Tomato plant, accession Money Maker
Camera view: tilt-top (135 deg); turntable rotation: 180 degrees
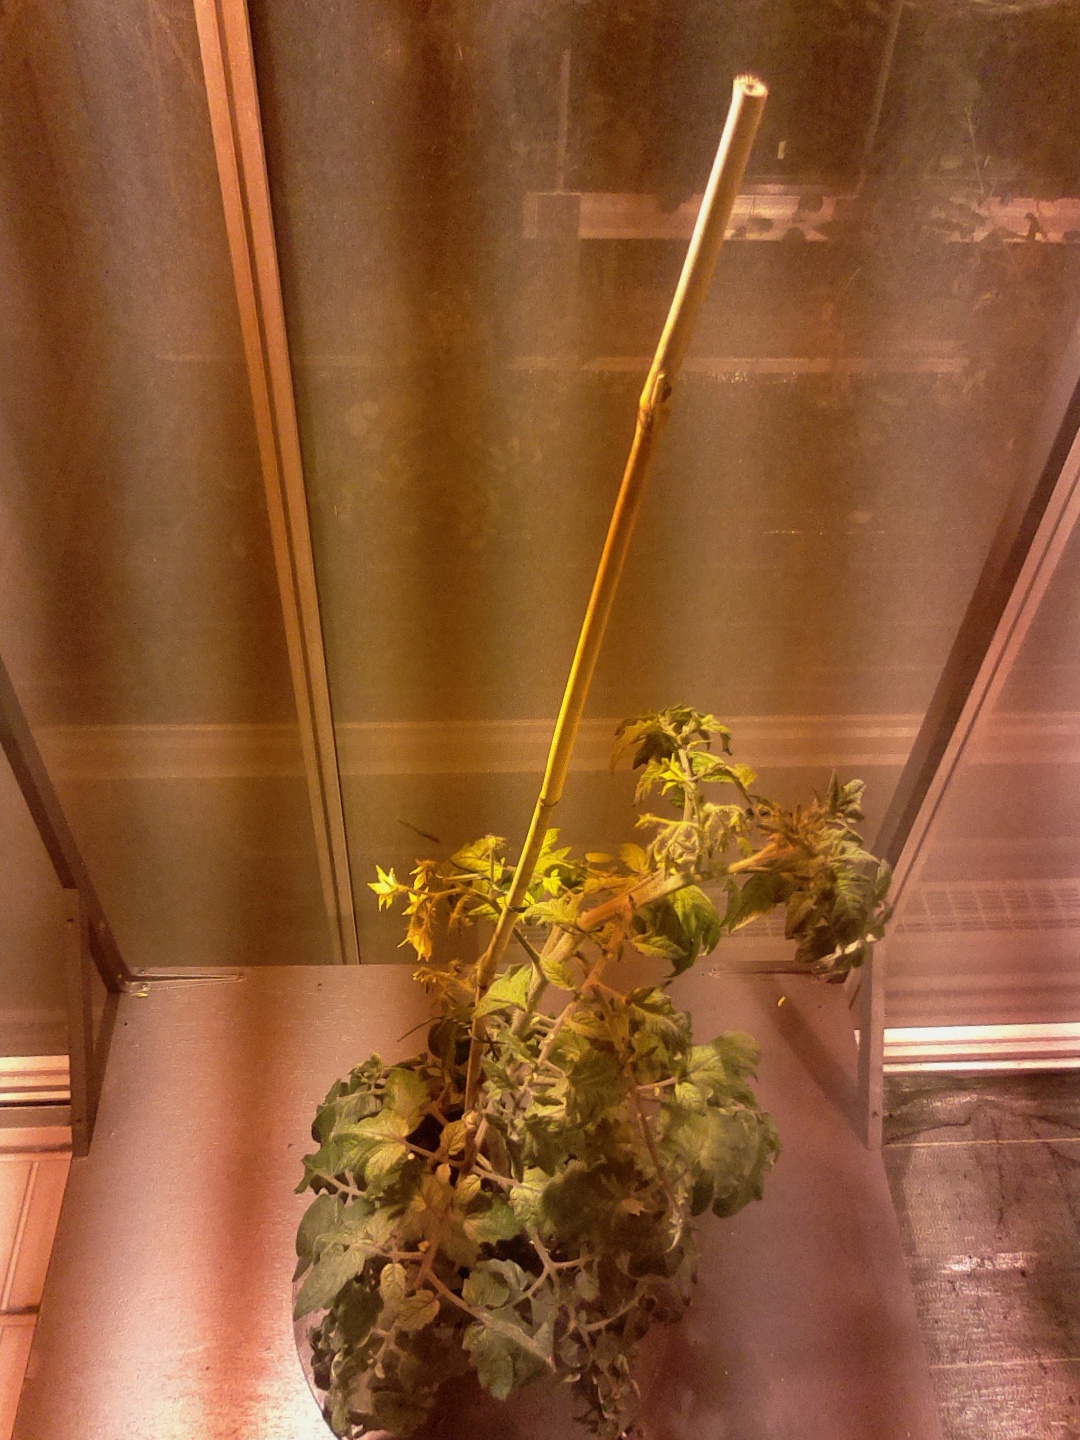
BBCH growth stage 69: End of flowering, 90%-100% of flowers open, more petals falling